Alcoholic drinks in Sweden

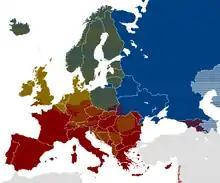
Sweden is traditionally part of the vodka belt.

Since the Middle Ages, beer was the staple drink in Sweden. Mead was a common delicacy. Distilling was introduced in the 15th century. Prohibition against production and/or sale of —distilled alcohol—has been enforced during some periods.